Milorad Petrović Seljančica

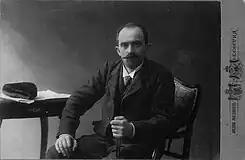
Petrović,

Milorad M. "Seljančica" Petrović (Serbian Cyrillic: Милорад М. Петровић Сељанчица; 26 July 1875 – 17 April 1921) was a Serbian poet, playwright and soldier. Many of his poems were turned into songs.